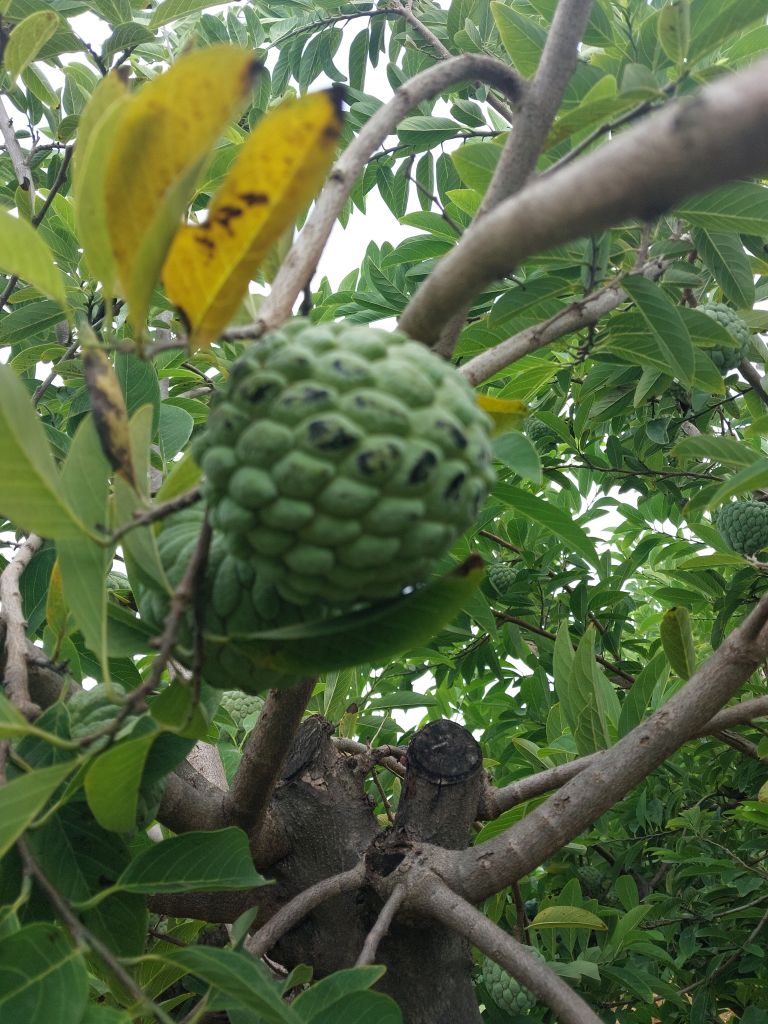
Disease label: Blank Canker